Pilar Vergara

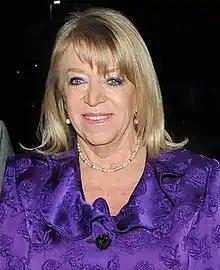
Vergara at the anniversary of "La Segunda" in 2011

Pilar Vergara (born 23 June 1947) is a Chilean journalist, winner of the National Prize for Journalism in 1993.